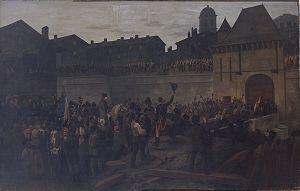
Napoléon venant de l'Ile d'Elbe et arrivant le soir du 7 mars 1815 devant la porte de Bonne de l'enceinte Créqui de la ville de Grenoble. ""photographie © Musée de Grenoble"". Huile sur toile 260 x 410 cm"
L’histoire de Grenoble couvre plus de 2 000 ans. À l'époque gallo-romaine, le bourg gaulois porte le nom de Cularo puis de Gratianopolis et voit son importance accrue lorsque les Comtes d’Albon la choisissent au début du XIᵉ siècle comme capitale de leur principauté, le Dauphiné. Avec ce nouveau statut, puis trois siècles plus tard l'annexion du Dauphiné au royaume de France, l'économie de Grenoble s'est développée pour devenir une ville parlementaire et militaire, gardienne de la frontière avec les États de Savoie.
L'avenue Jean-Perrot est une voie de Grenoble.